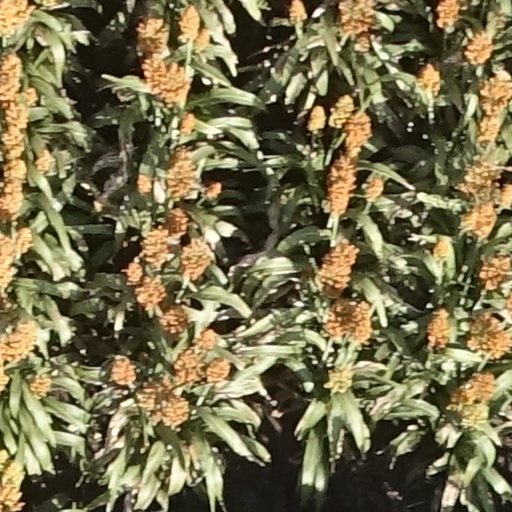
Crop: sorghum